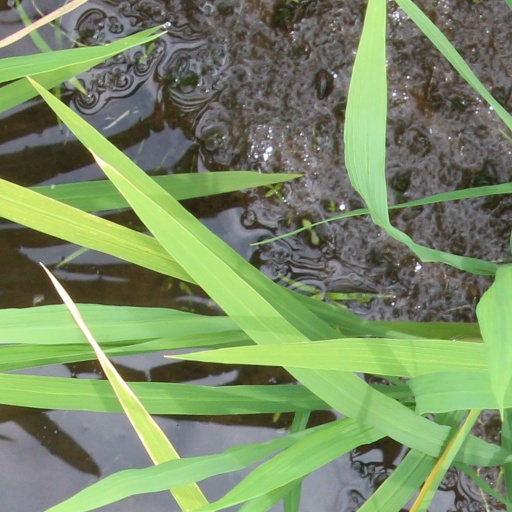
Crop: rice